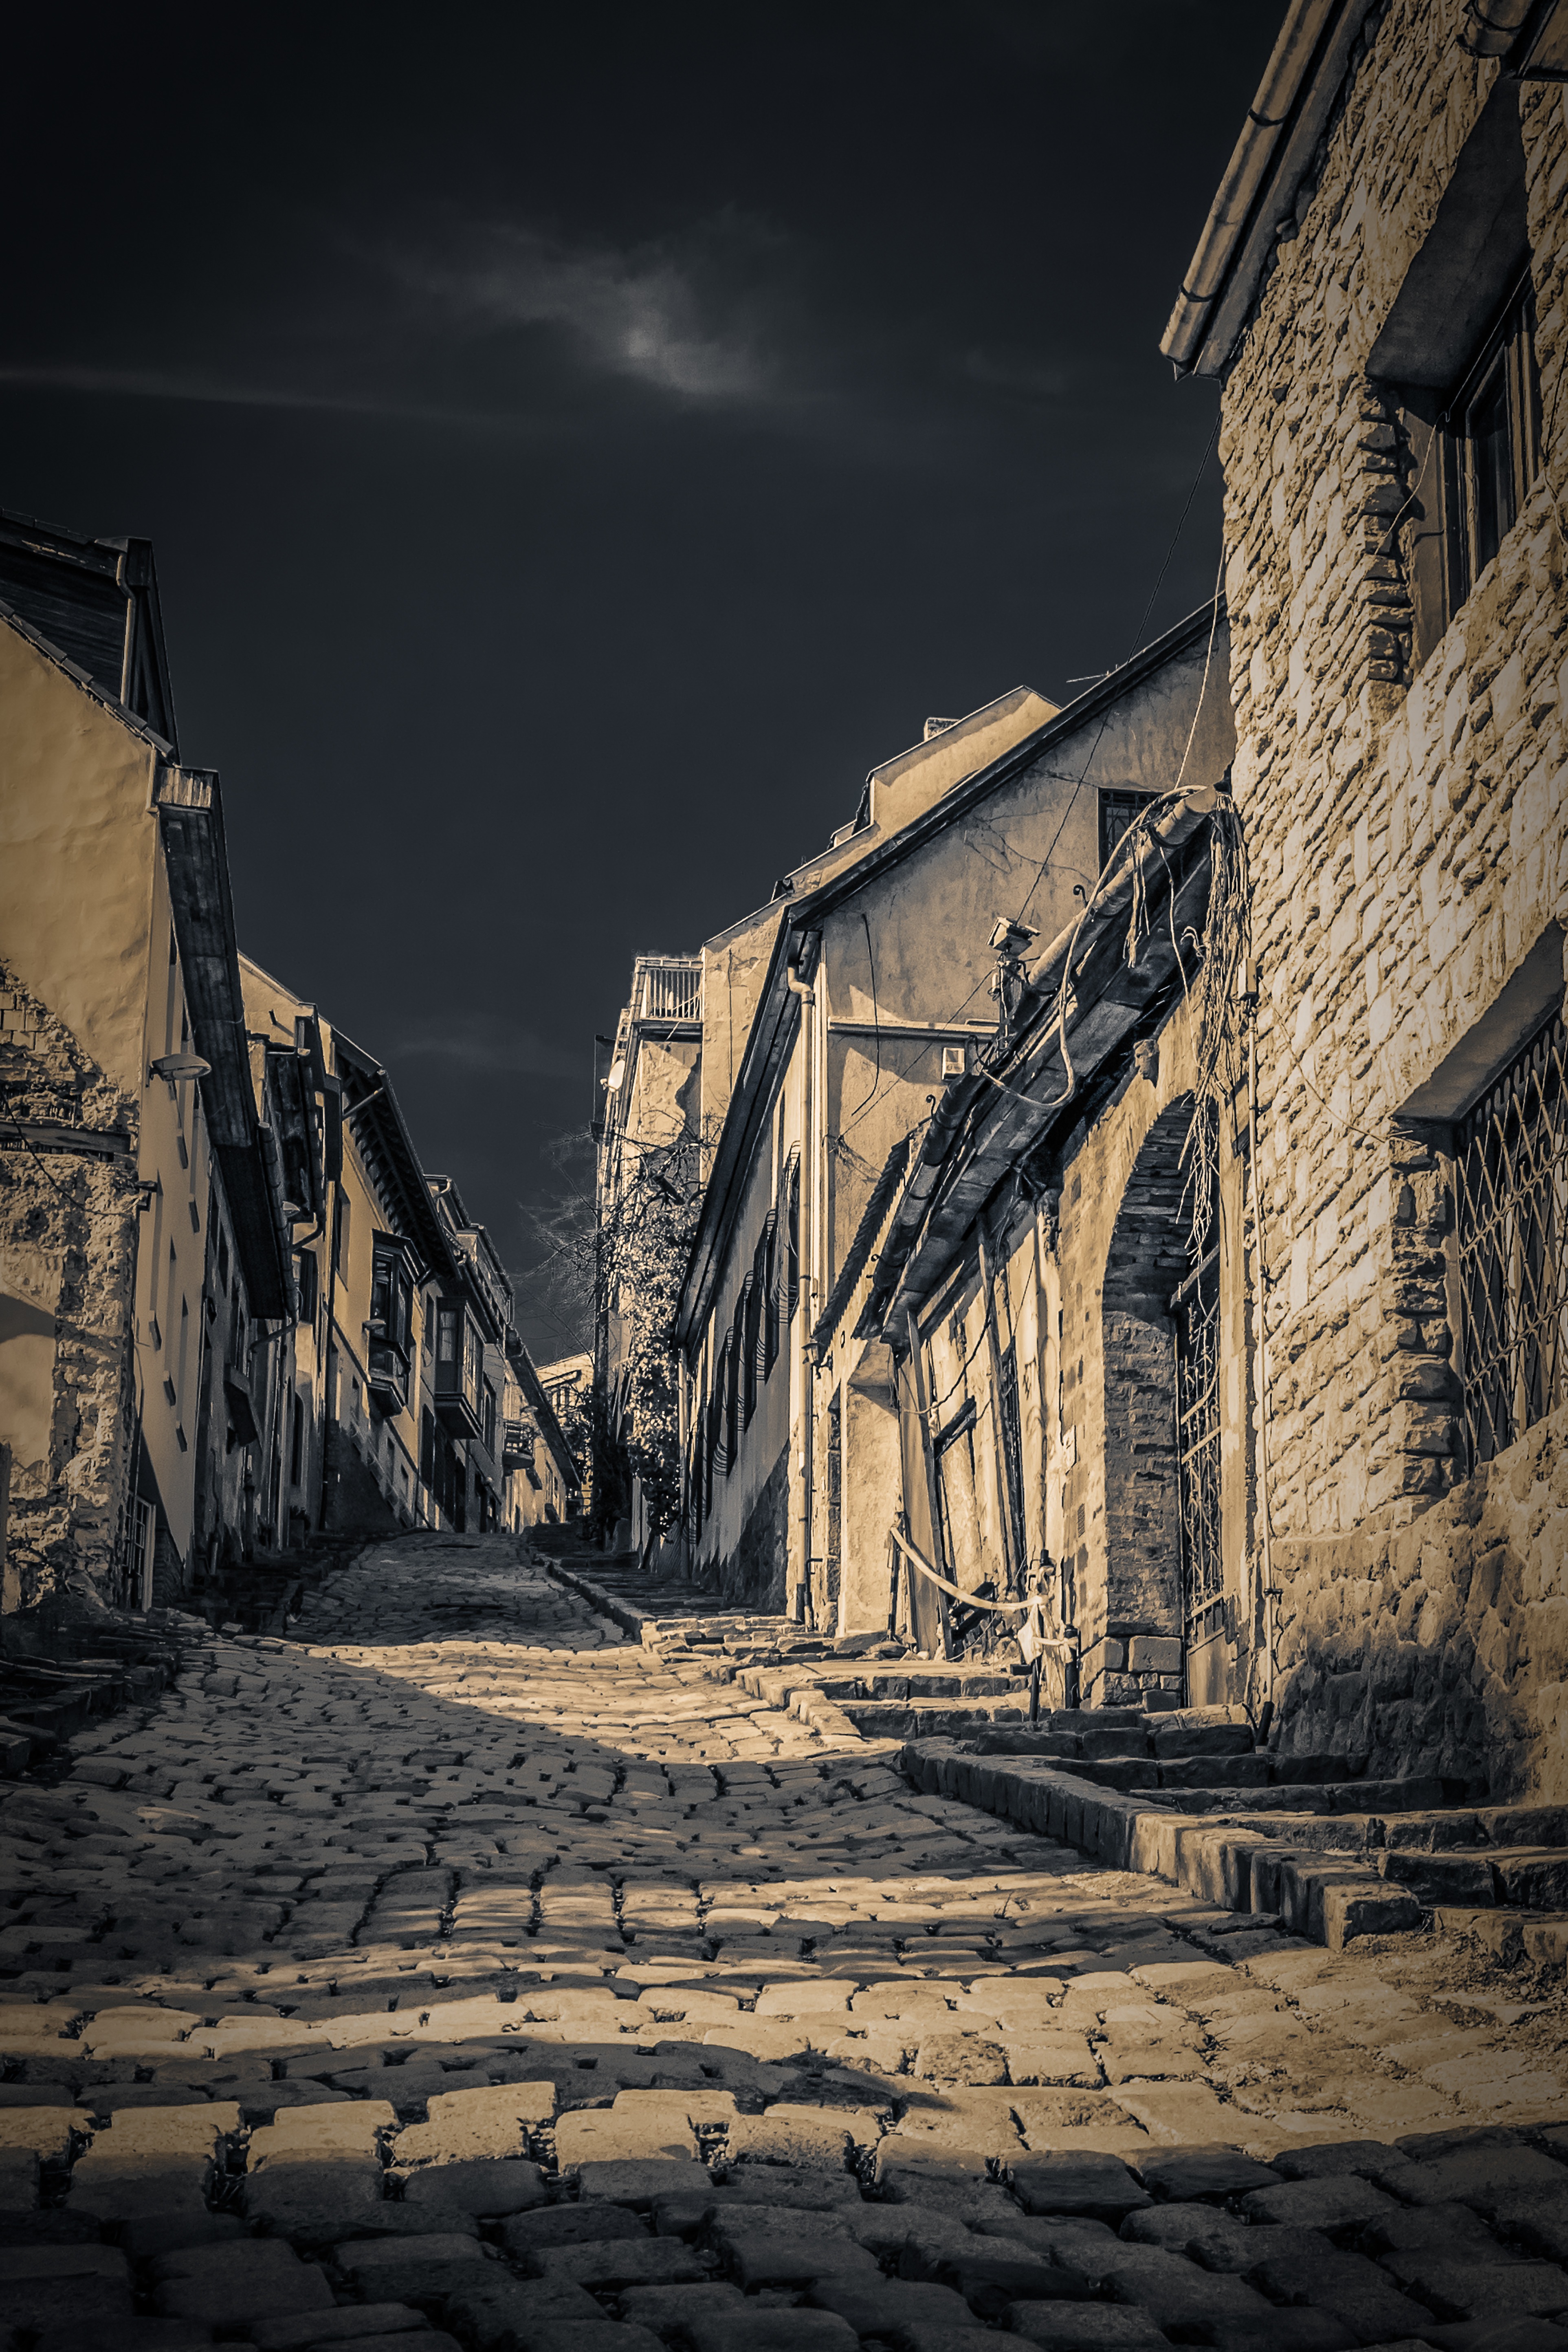
light, road, street, night, alley, wall, cityscape, evening, darkness, monochrome, buildings, infrastructure, budapest, shape, cobble stone, urban area, ancient history, g l baba utca